Jenin

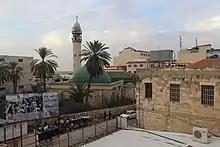
Fatima Khatun Mosque

On 26 January 2023, Israeli forces killed nine in a clash with Islamic Jihad militants during a raid in the city and refugee camp of Jenin.